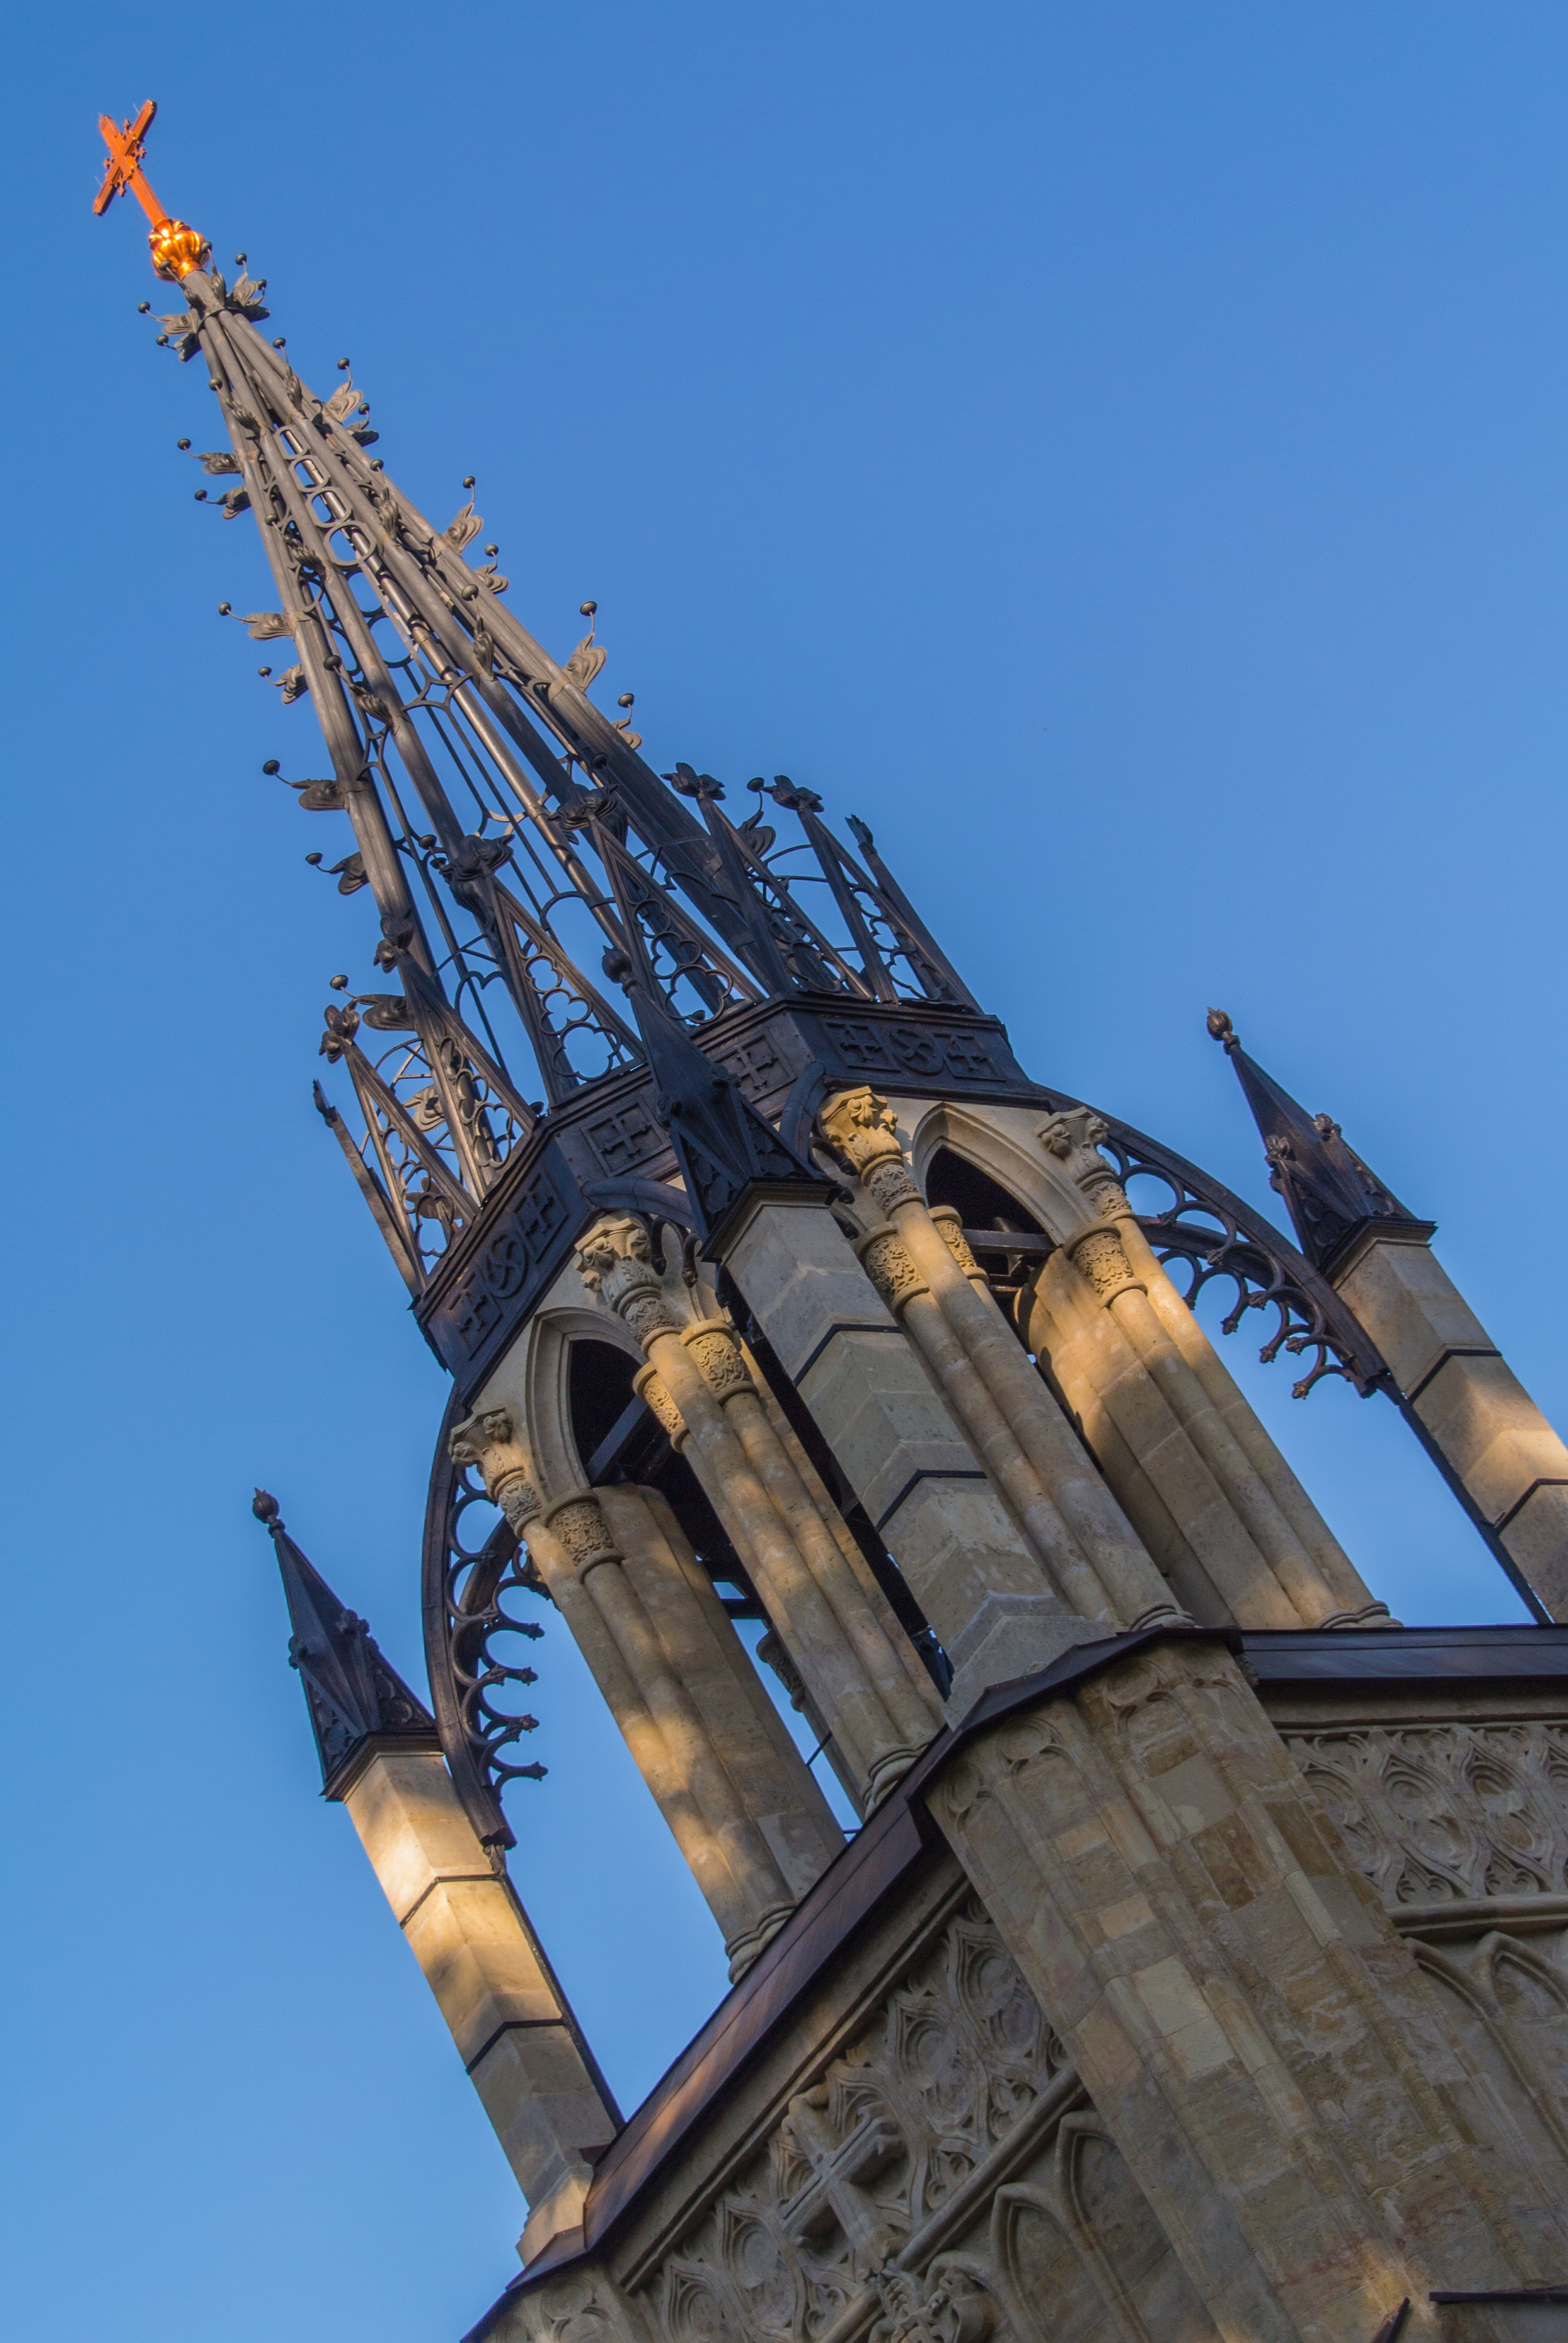
image, architecture, spire, sky, tower, building, place of worship, steeple, facade, city